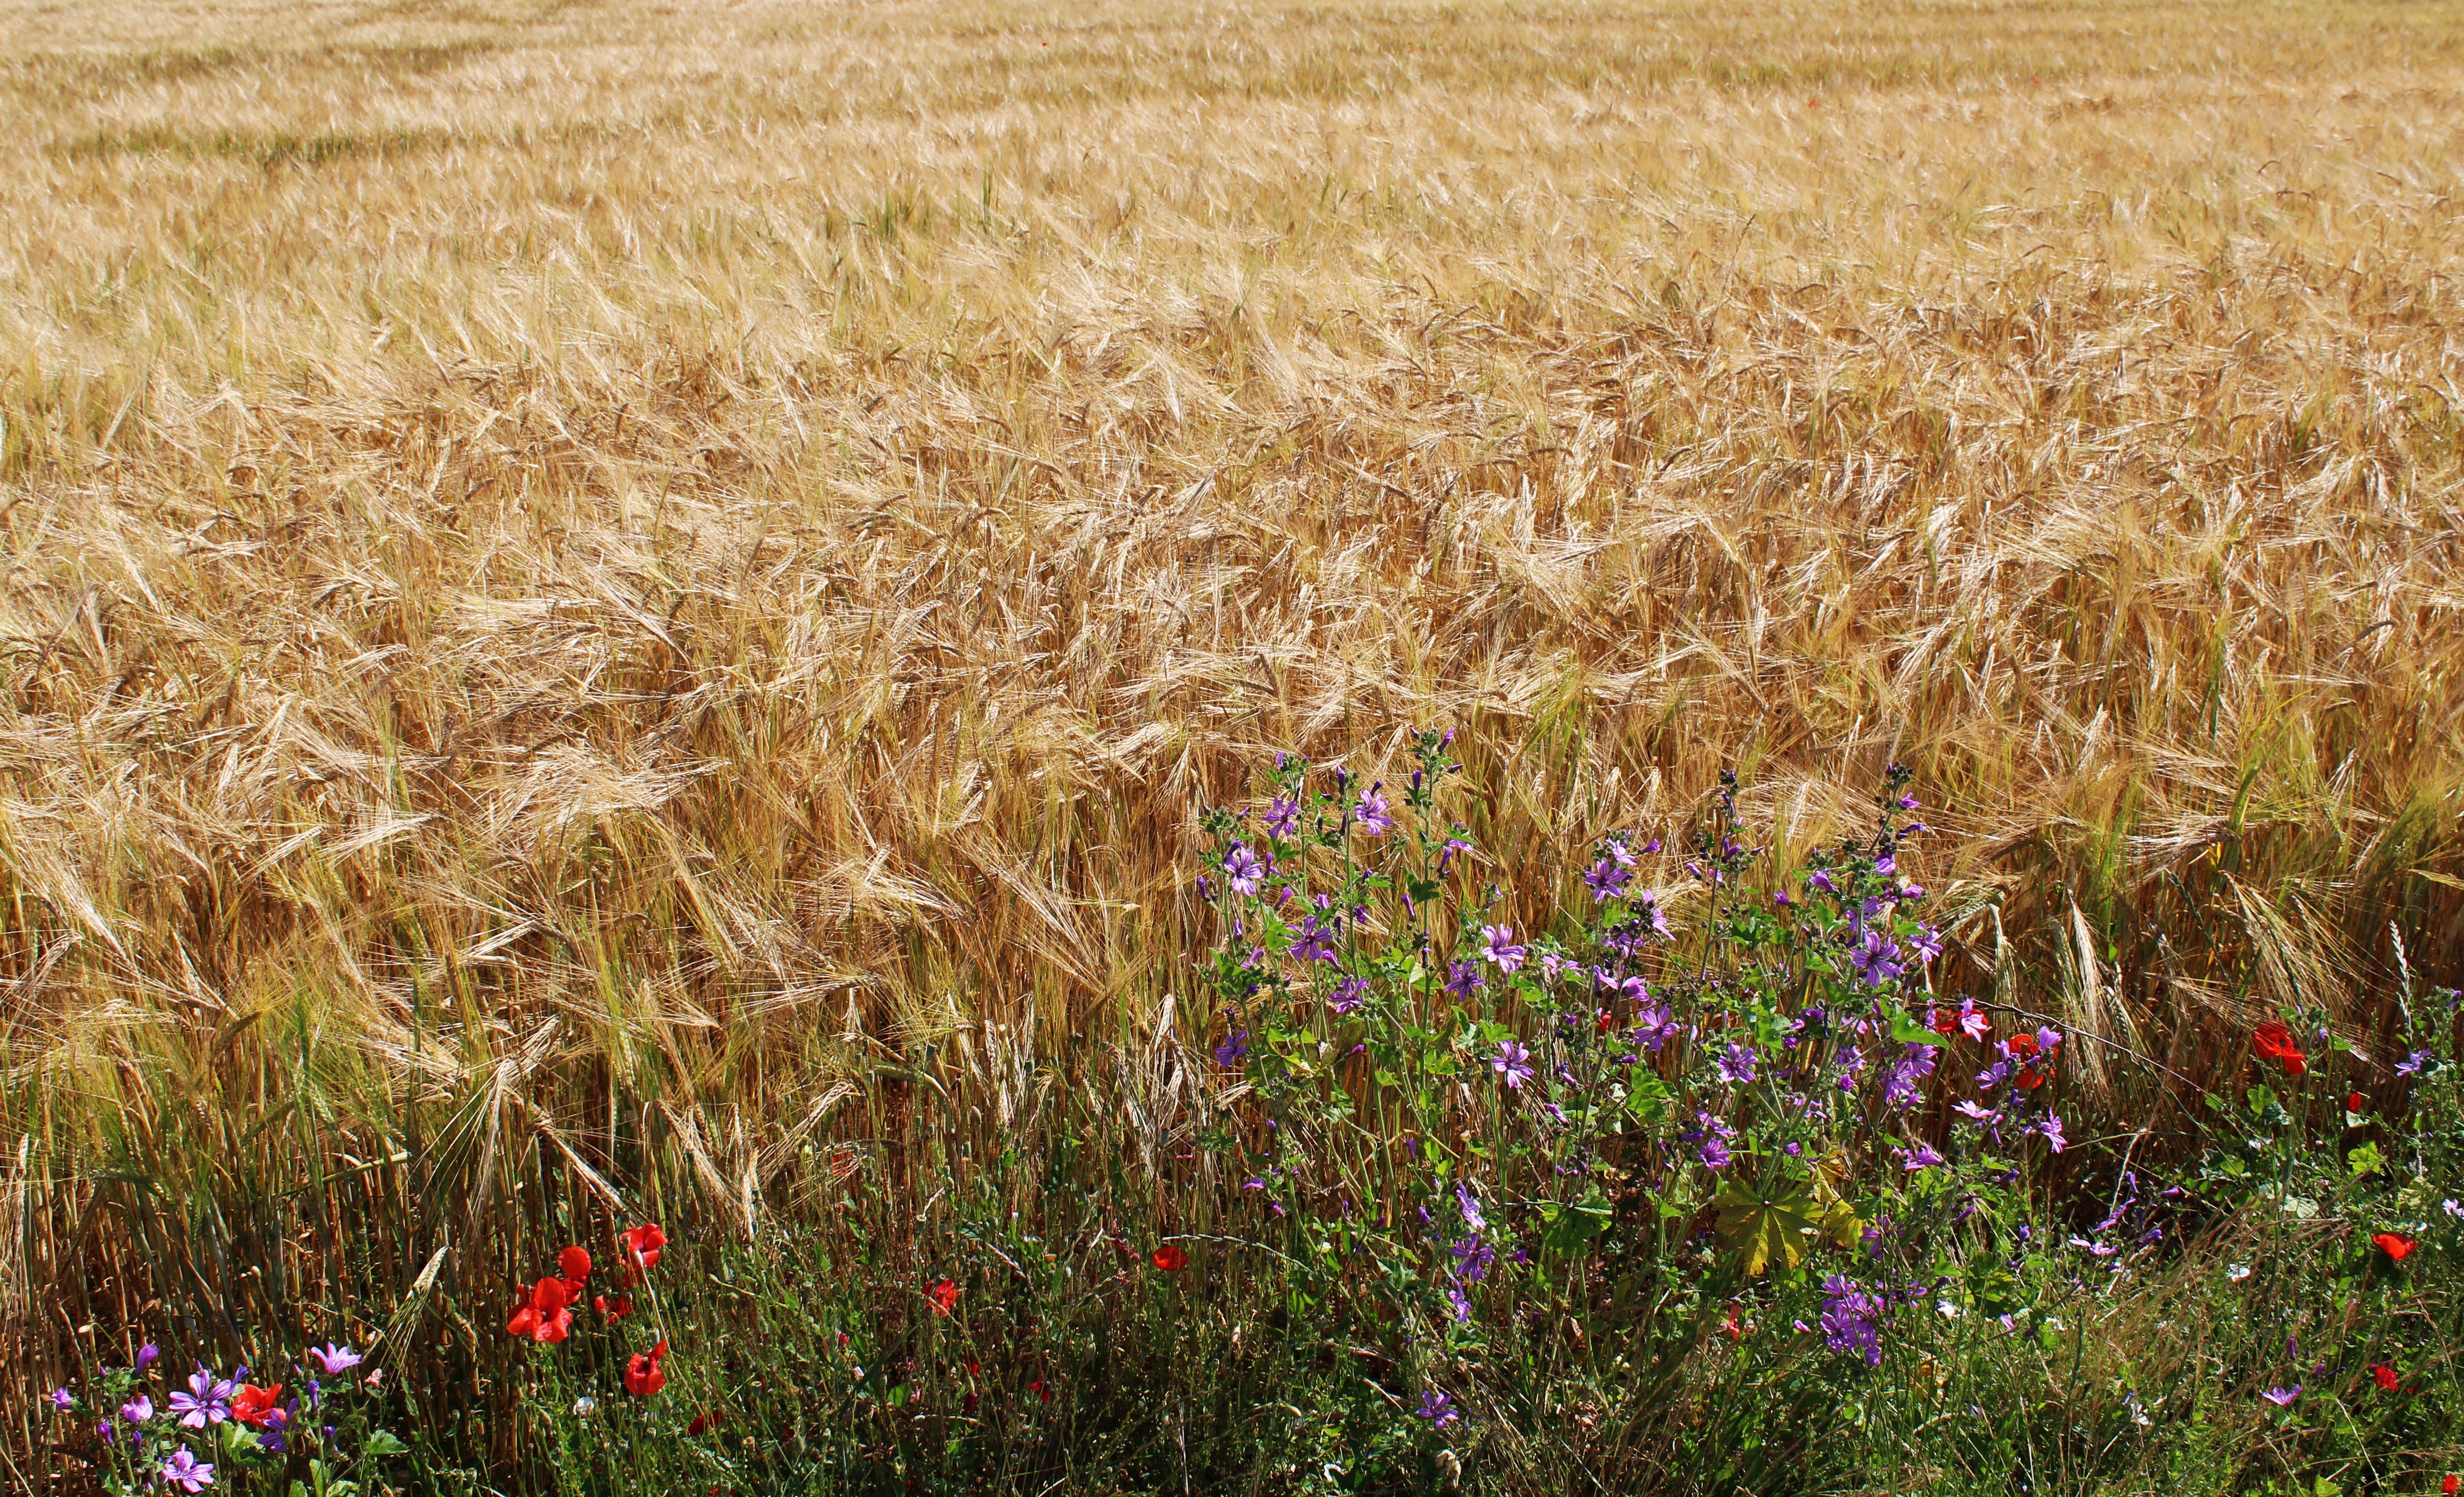
landscape, grass, plant, field, lawn, meadow, wheat, prairie, flower, summer, france, food, crop, soil, agriculture, flora, plain, wildflower, fields, grassland, epi, cereals, cultures, habitat, ecosystem, steppe, flowering plant, fleurs des champs, wheat fields, ear of corn, grass family, land plant